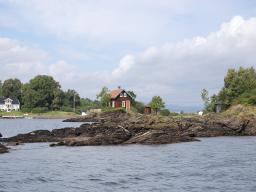
Label: Background_without_leaves